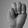
ASL letter: M